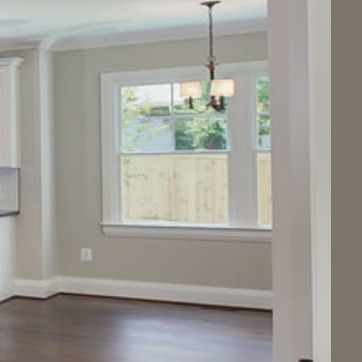
Material: glass